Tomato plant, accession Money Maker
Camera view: vertical (180 deg); turntable rotation: 210 degrees
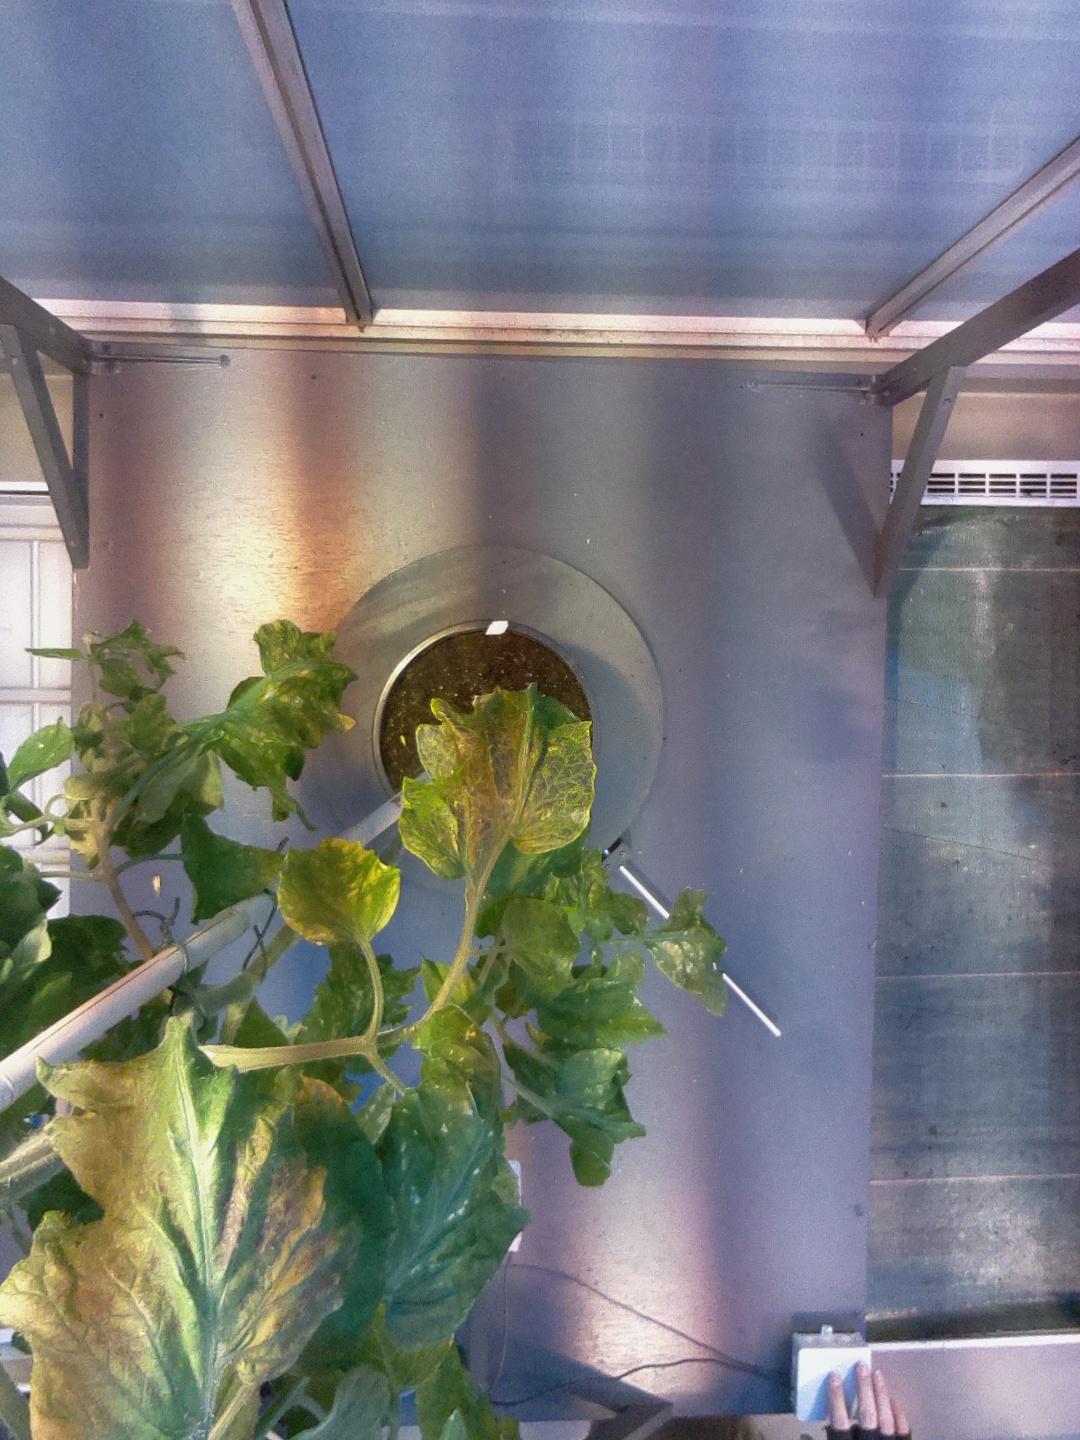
BBCH growth stage 73: 30%-40% of final fruit size